Moraine Lake

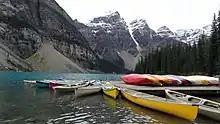
Canoe docks

Near the canoe docks of Moraine Lake Lodge there is another trailhead. This trail-head is the start of two trails, one of which branches out into four different trails - so there are in total, five trails starting at that trail-head (Moraine Lake Lakeshore Trail, Eiffel Lake, Wenkchemna Pass, Larch Valley, and Sentinel Pass). The Lake Louise & Yoho Map provides information on these trails.